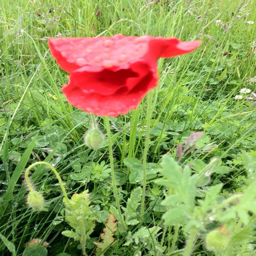
a poppy by the boardwalk